2006 North American E. coli O157:H7 outbreaks

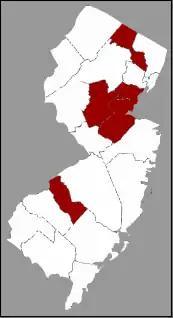
The affected New Jersey counties, as of December 7, 2006. Note that Montgomery and Philadelphia counties in Pennsylvania and Nassau, Suffolk, Clinton, Orange, Oneida, and Otsego counties in New York State were also affected.

In December 2006, Taco Bell restaurants in four Northeastern states emerged as a common link among 71 sickened people across five states, 52 of whom were ultimately confirmed by the Centers for Disease Control to have tested positive the same "E. coli" strain. A total of 33 people in New Jersey, 22 in New York, 13 in Pennsylvania, 2 in Delaware, and 1 in South Carolina fell ill, according to the CDC.